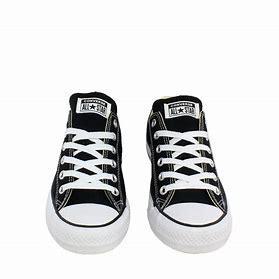
Brand: Converse
Model: Chuck Taylor All Star Ox